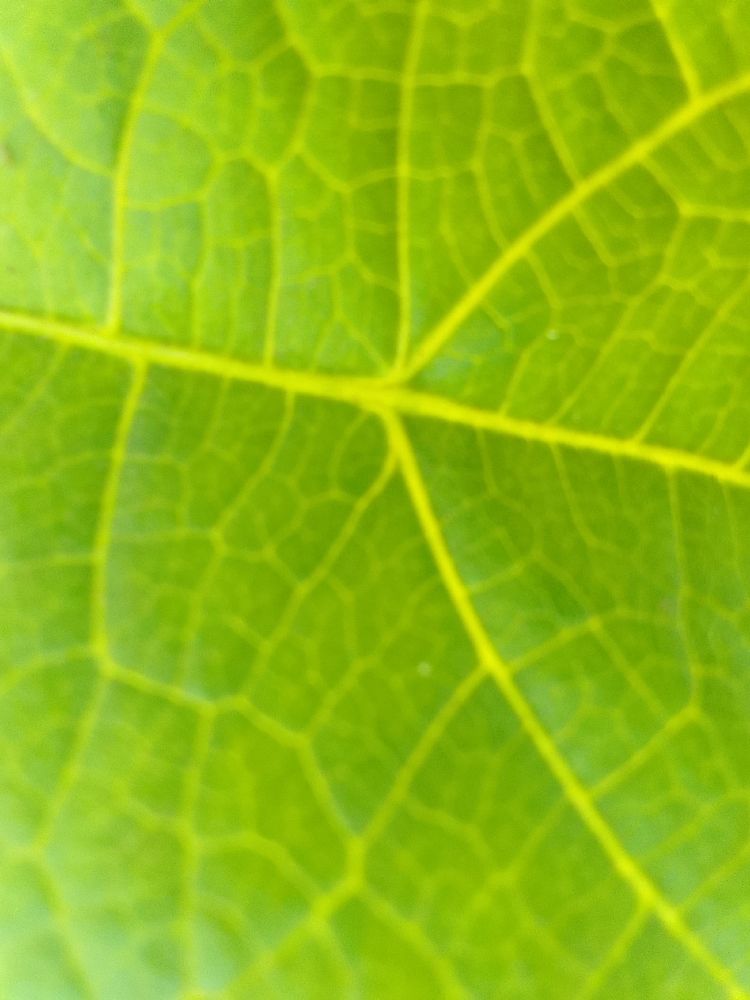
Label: healthy